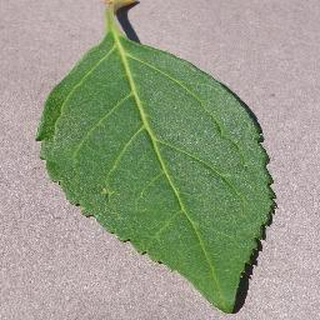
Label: healthy_cherry